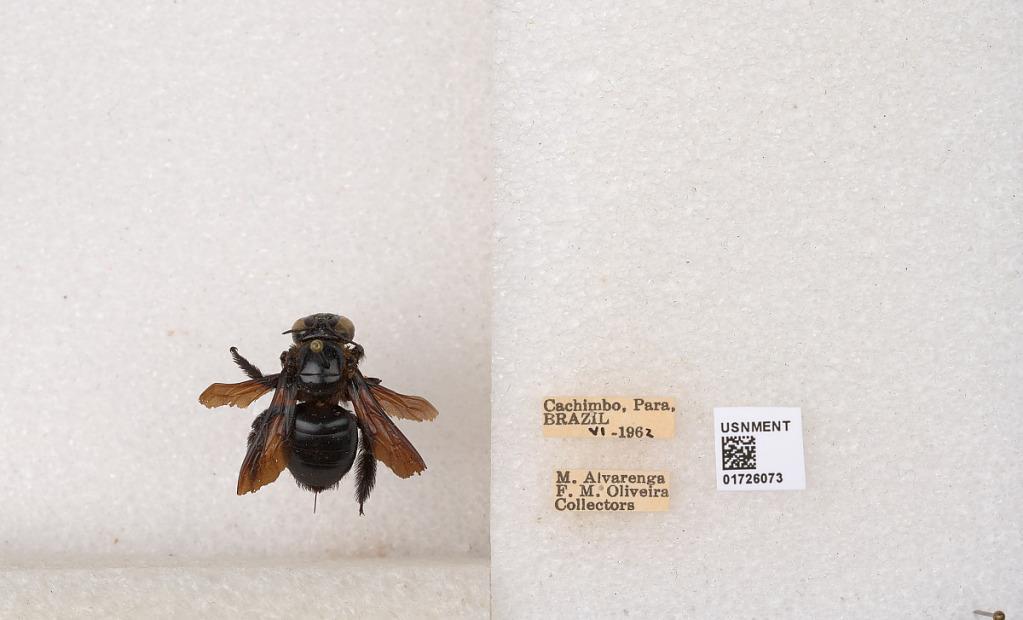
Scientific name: Xylocopa (Schonnherria) macrops Lepeletier
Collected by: M. Alvarenga & F. Oliveira
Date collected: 1962-6-1
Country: Brazil
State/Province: Para
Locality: Cachimbo